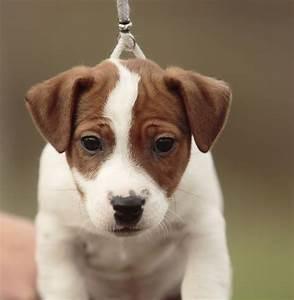
dog